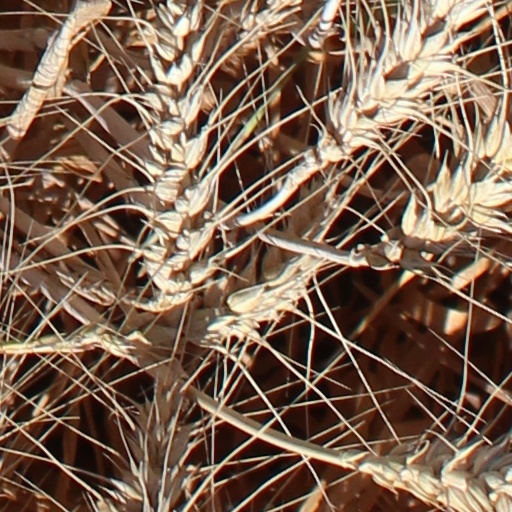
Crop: wheat